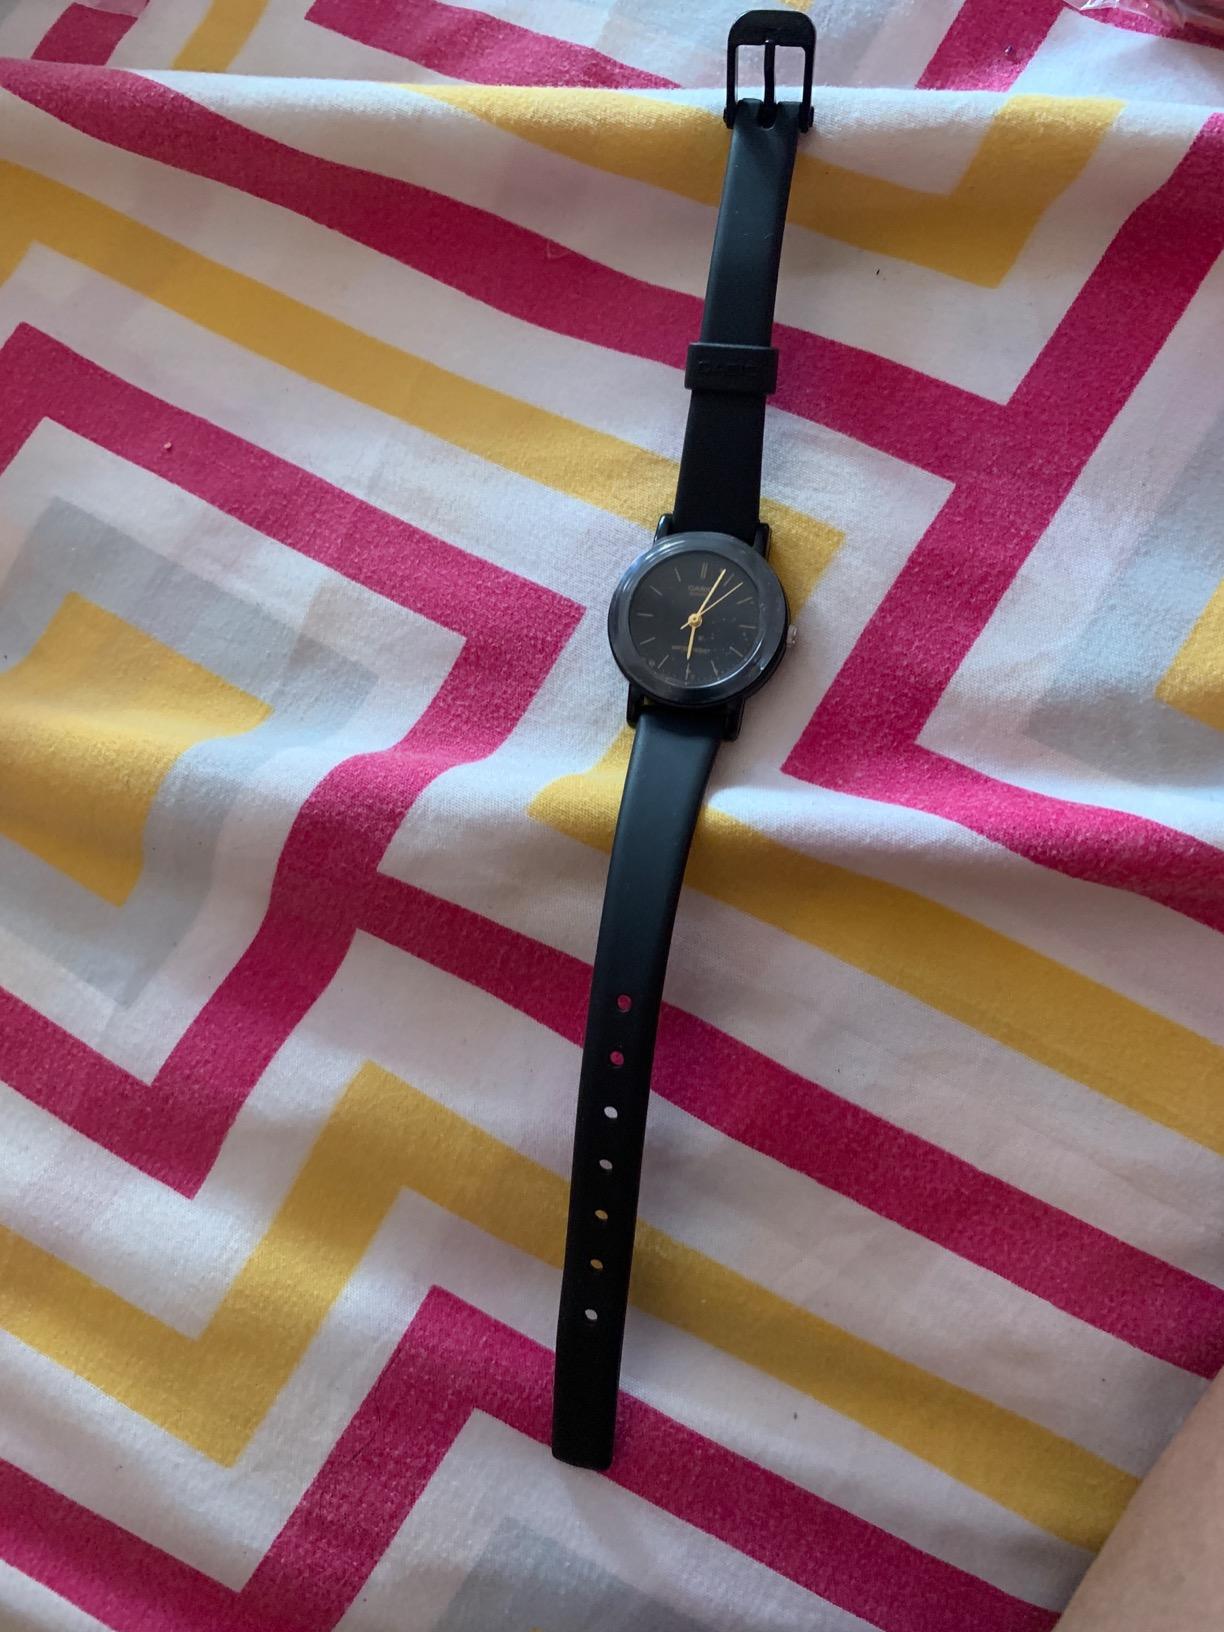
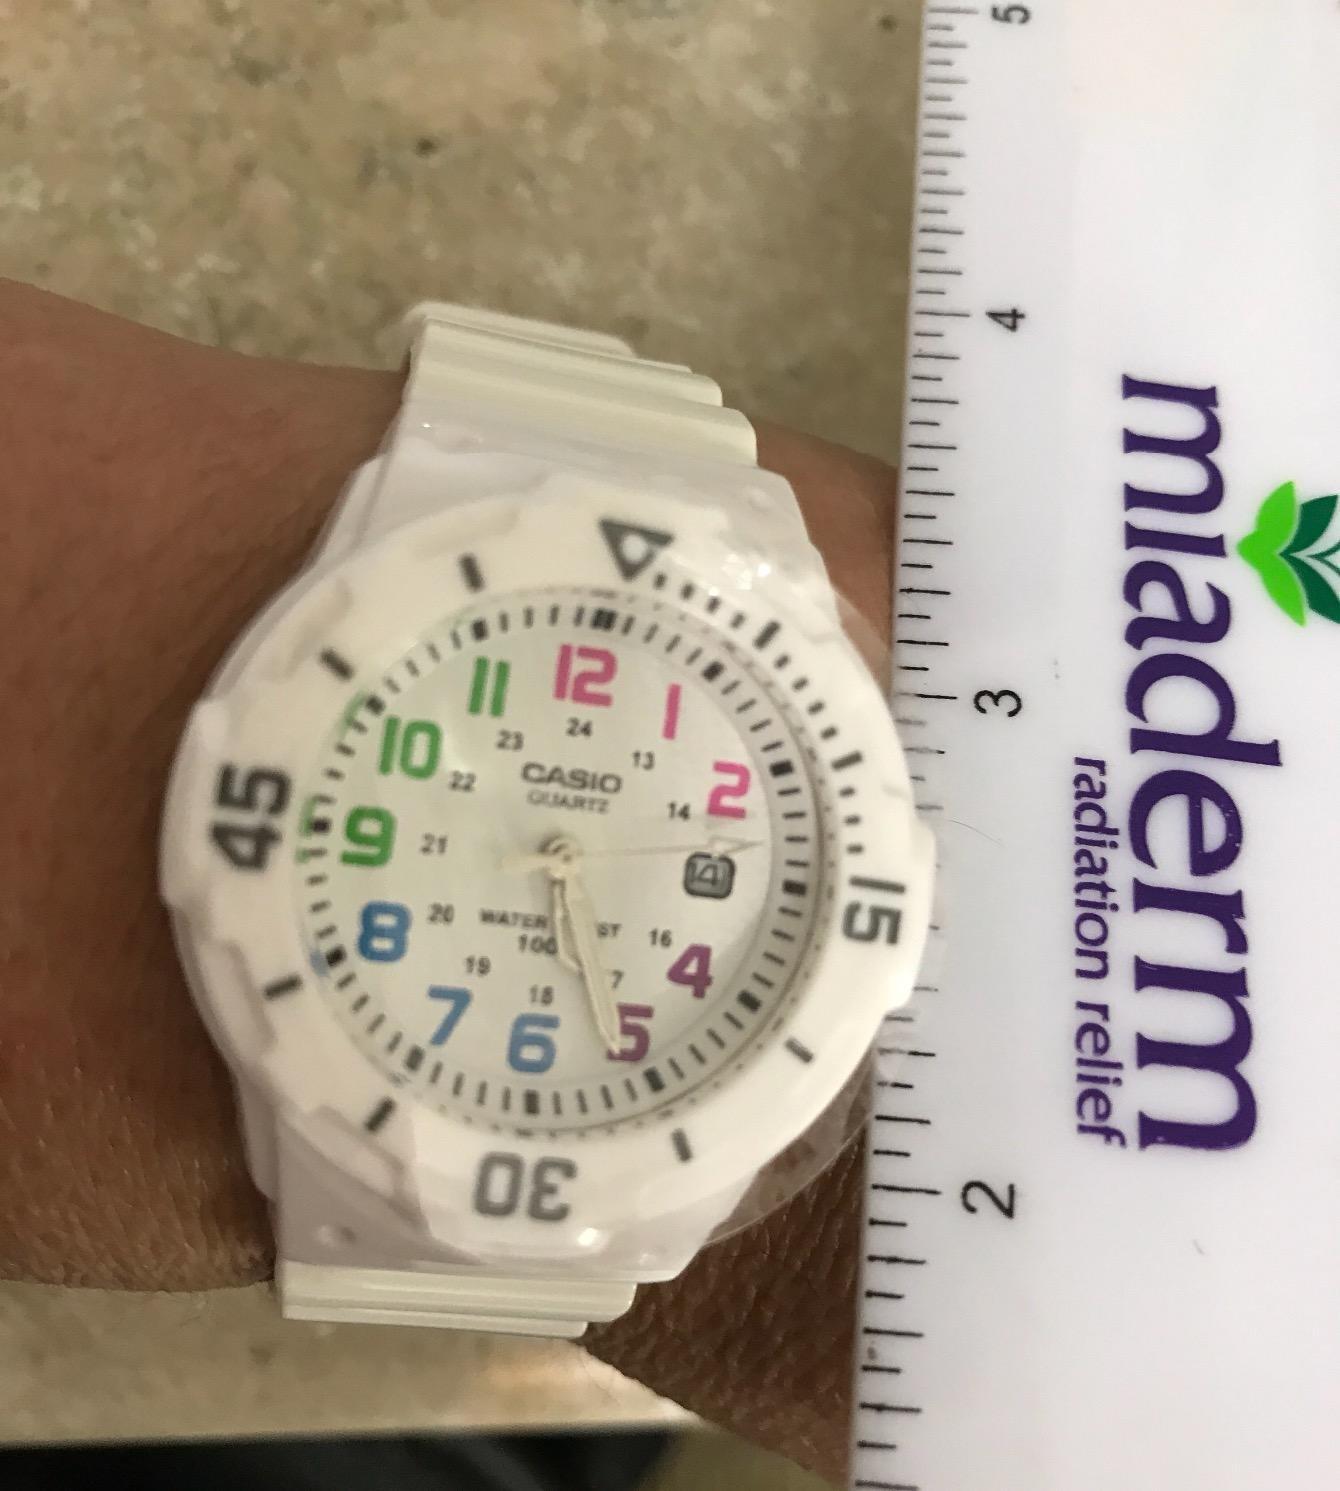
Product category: accessories_watch
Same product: no